Arterial occlusion

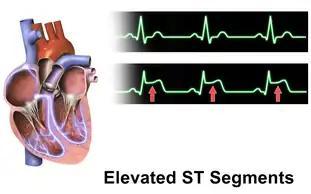
ECG traces recorded in a healthy heart (top) and in myocardial infarction (bottom). MIs cause an elevation of the ST segment on ECG traces. In MI, transmural ischemia impairs electrical potential within the heart, causing a great difference in voltage potential between uninjured and ischemic cardiomyocytes. This difference is recorded by ECG leads and is presented as ST segment elevation in ECG traces.

A myocardial infarction (MI), or heart attack, arises from complete occlusion of a coronary artery. The most frequent cause of MI is the rupturing of an atherosclerotic plaque formed in CAD. Plaque rupture exposes the subendothelial matrix beneath the plaque, initiating thrombus formation within the vasculature. The thrombus deposits on the ruptured plaque to completely block the coronary artery, halting oxygen supply to cardiomyocytes. Under hypoxia, cardiomyocytes perform anaerobic respiration, producing more lactate. With blocked coronary circulation, lactate clearance from cardiomyocytes is also hindered. Lactate accumulation reduces contractility and eventually necroses cardiomyocytes, releasing their troponin storage into the bloodstream. Serum troponin elevation is a characteristic biomarker of MI.